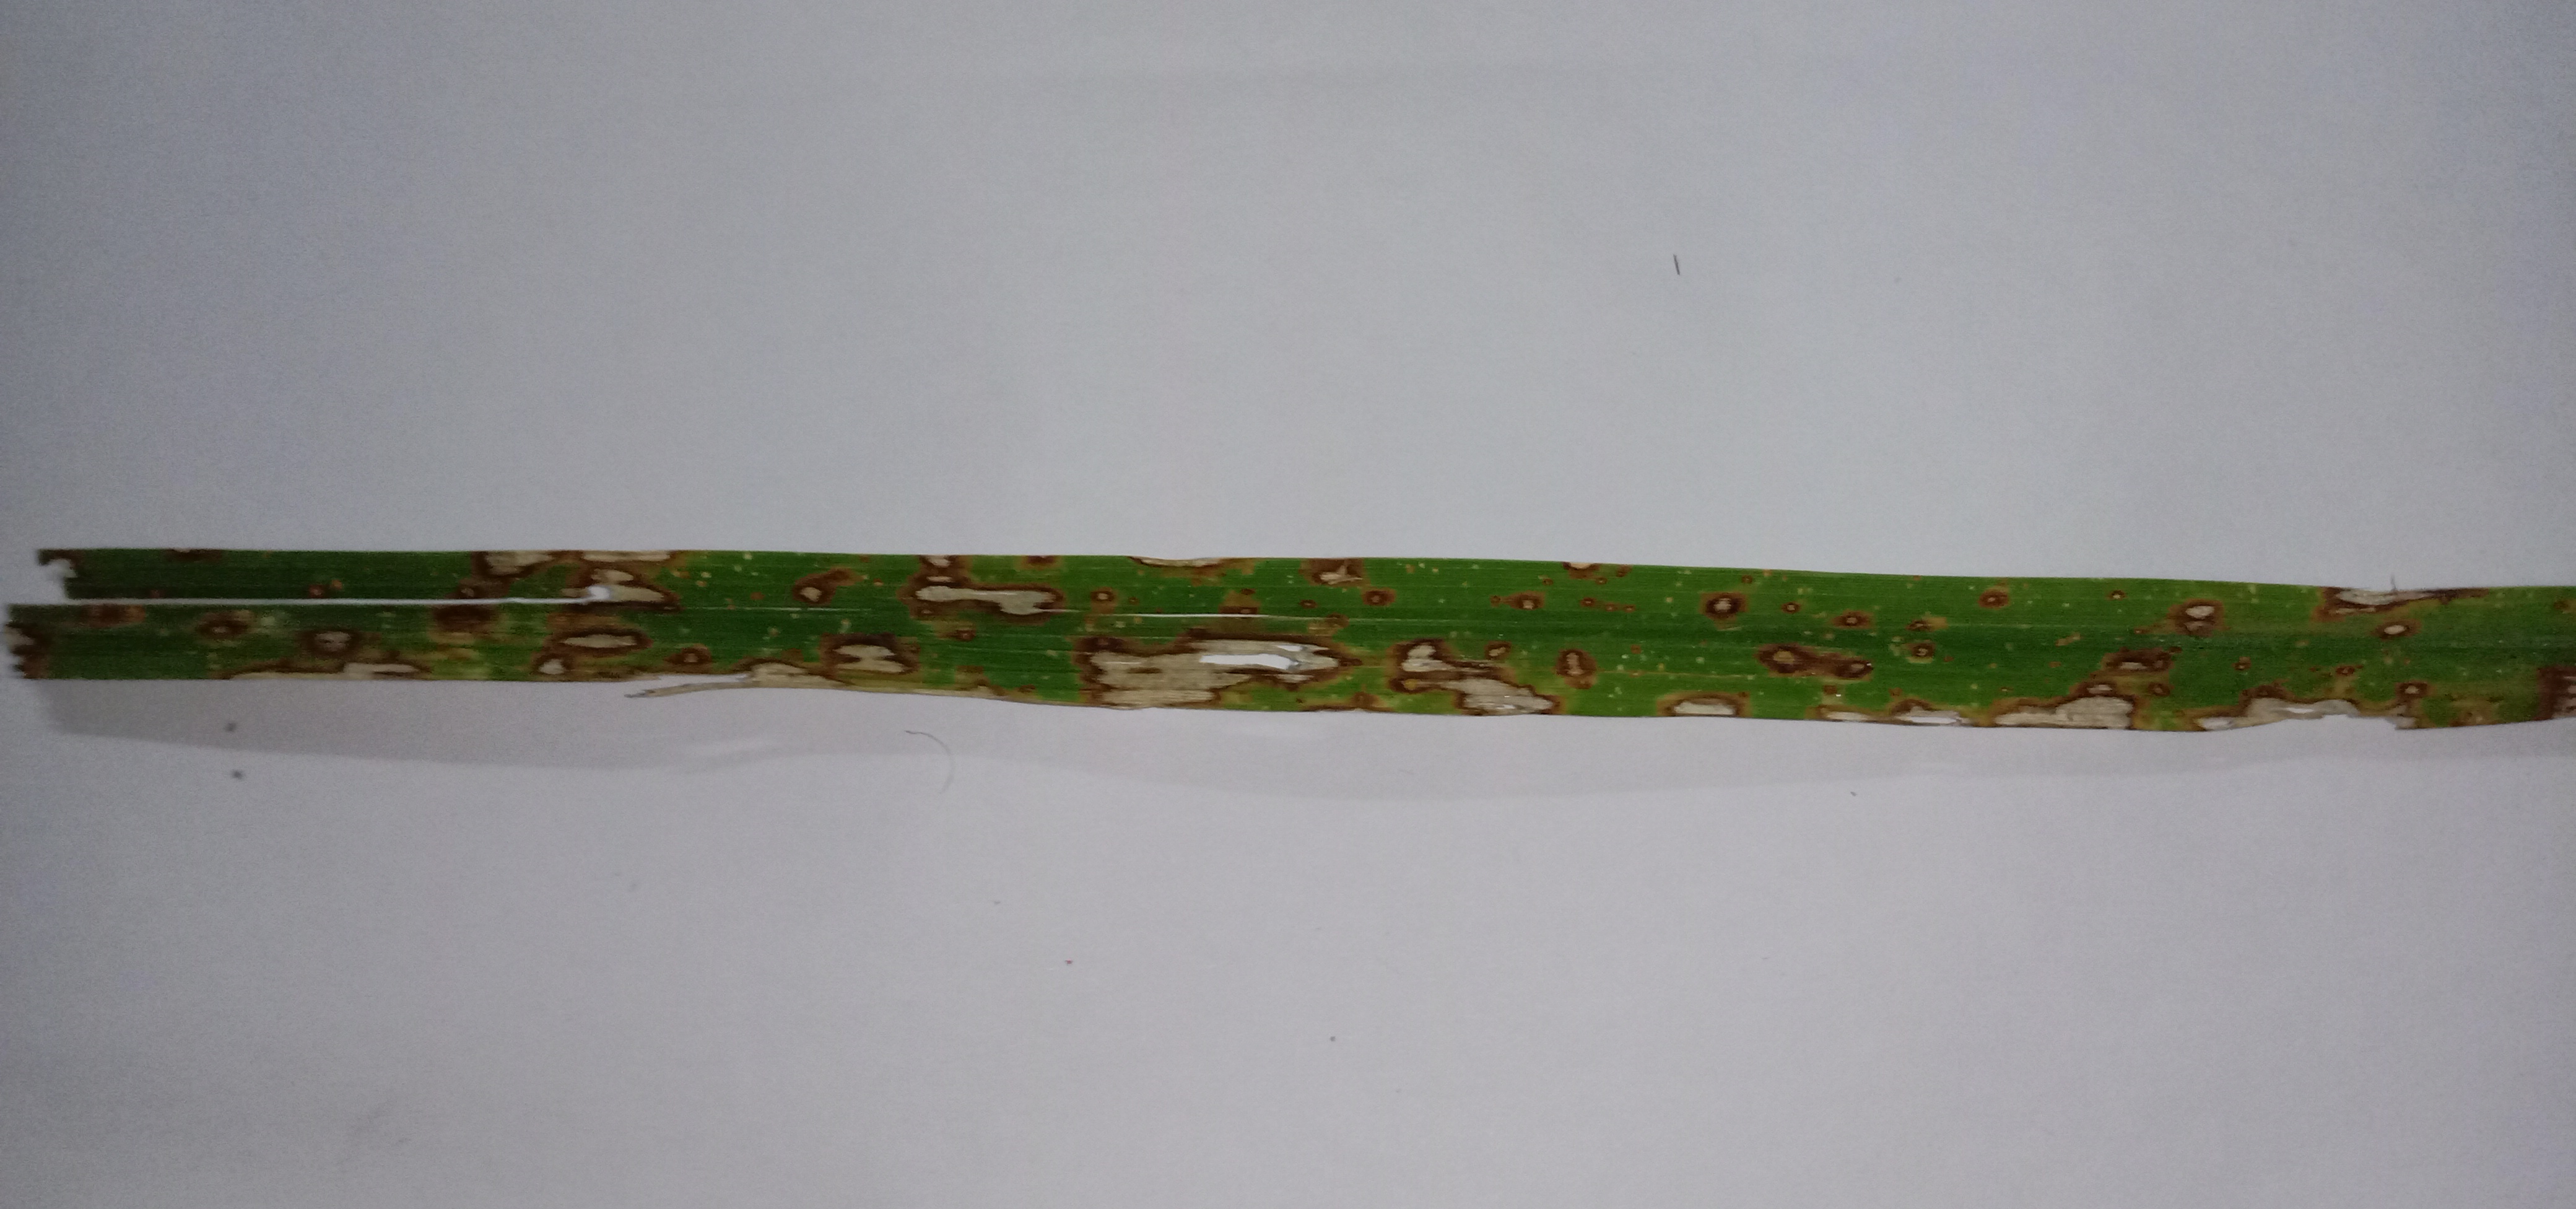
Label: Rice___Brown_Spot